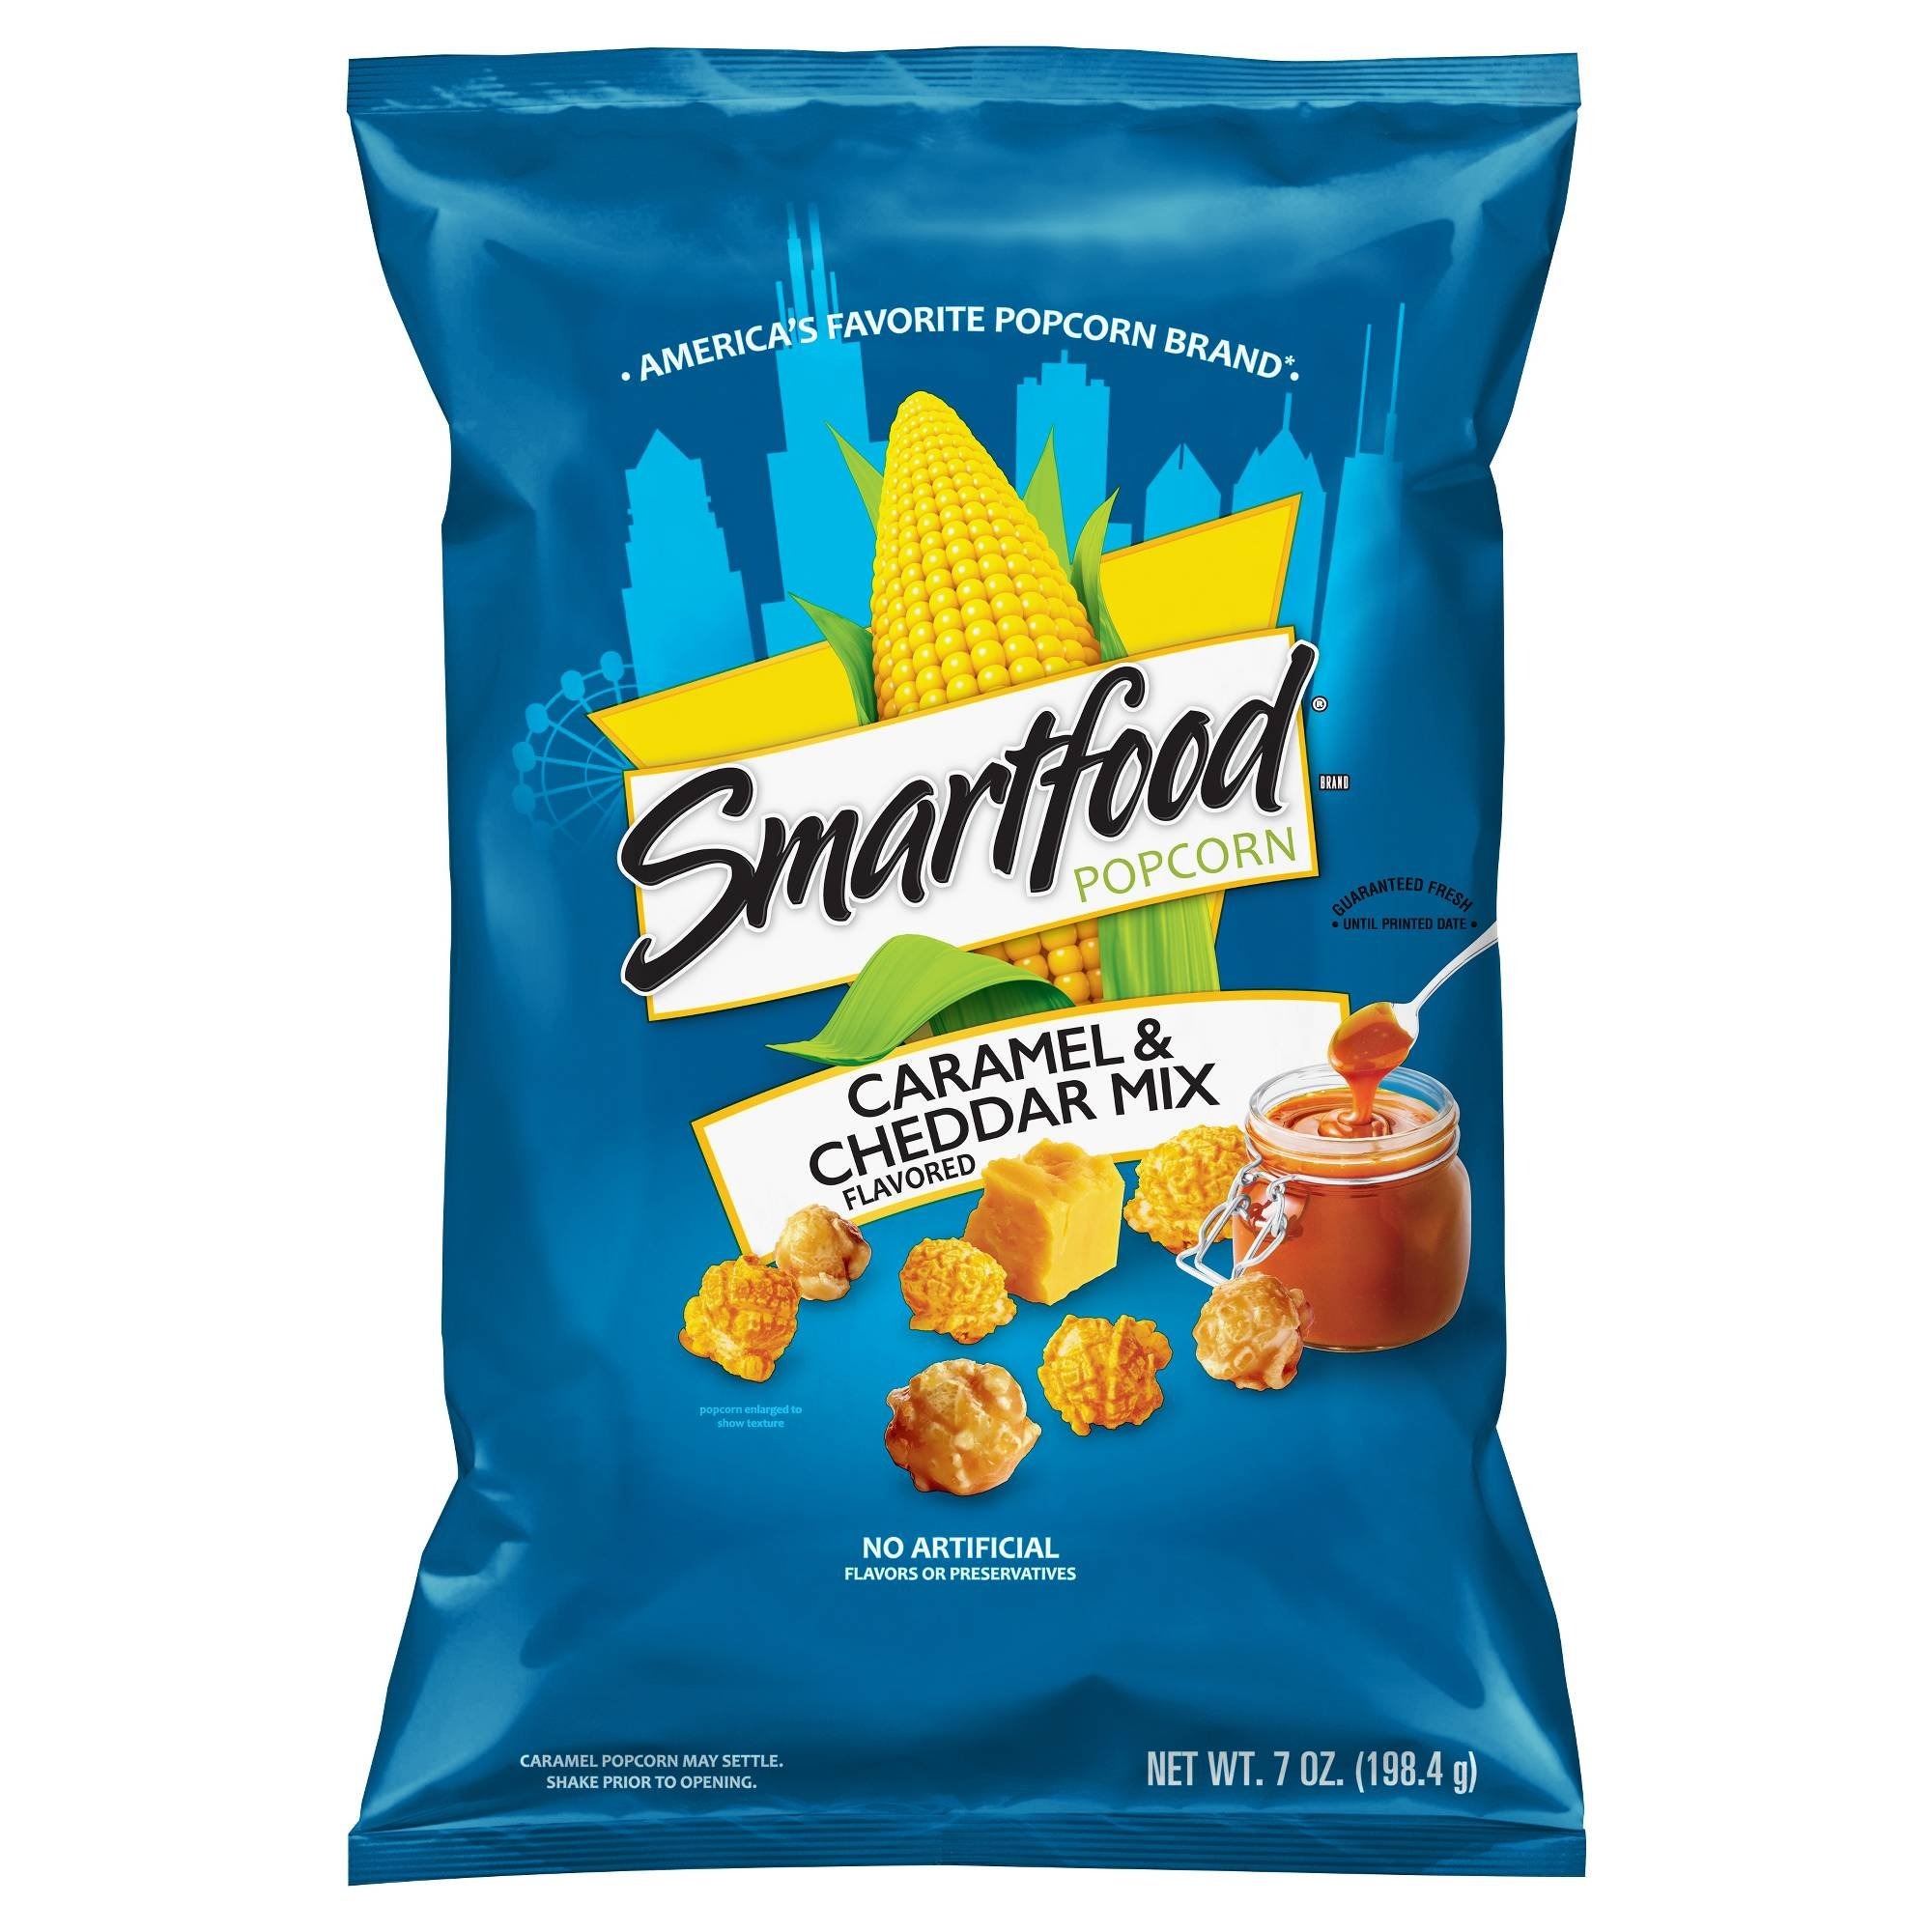
Item Name: Smartfood Cheddar & Caramel Mix Popcorn, 7 Oz
Bullet Point 1: This popcorn mix contains a delicious combination of cheddar flavored popcorn and sweet caramel coated popcorn that you can eat separately or enjoy together.
Bullet Point 2: 100% whole grain, air-popped popcorn
Bullet Point 3: Packaging May Vary
Value: 7.0
Unit: Ounce

Price: 5.19